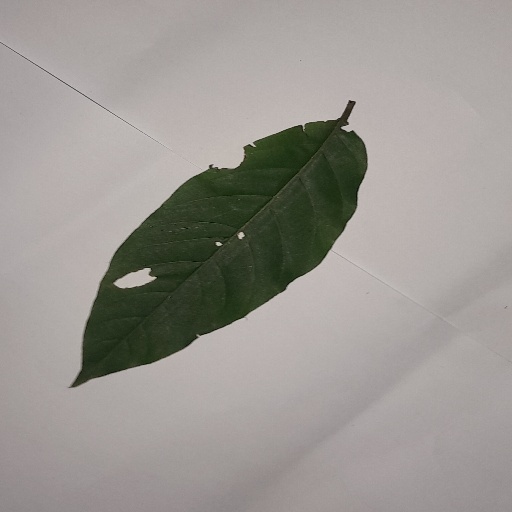
Species: HariTaki
Leaf condition: Shot Hole